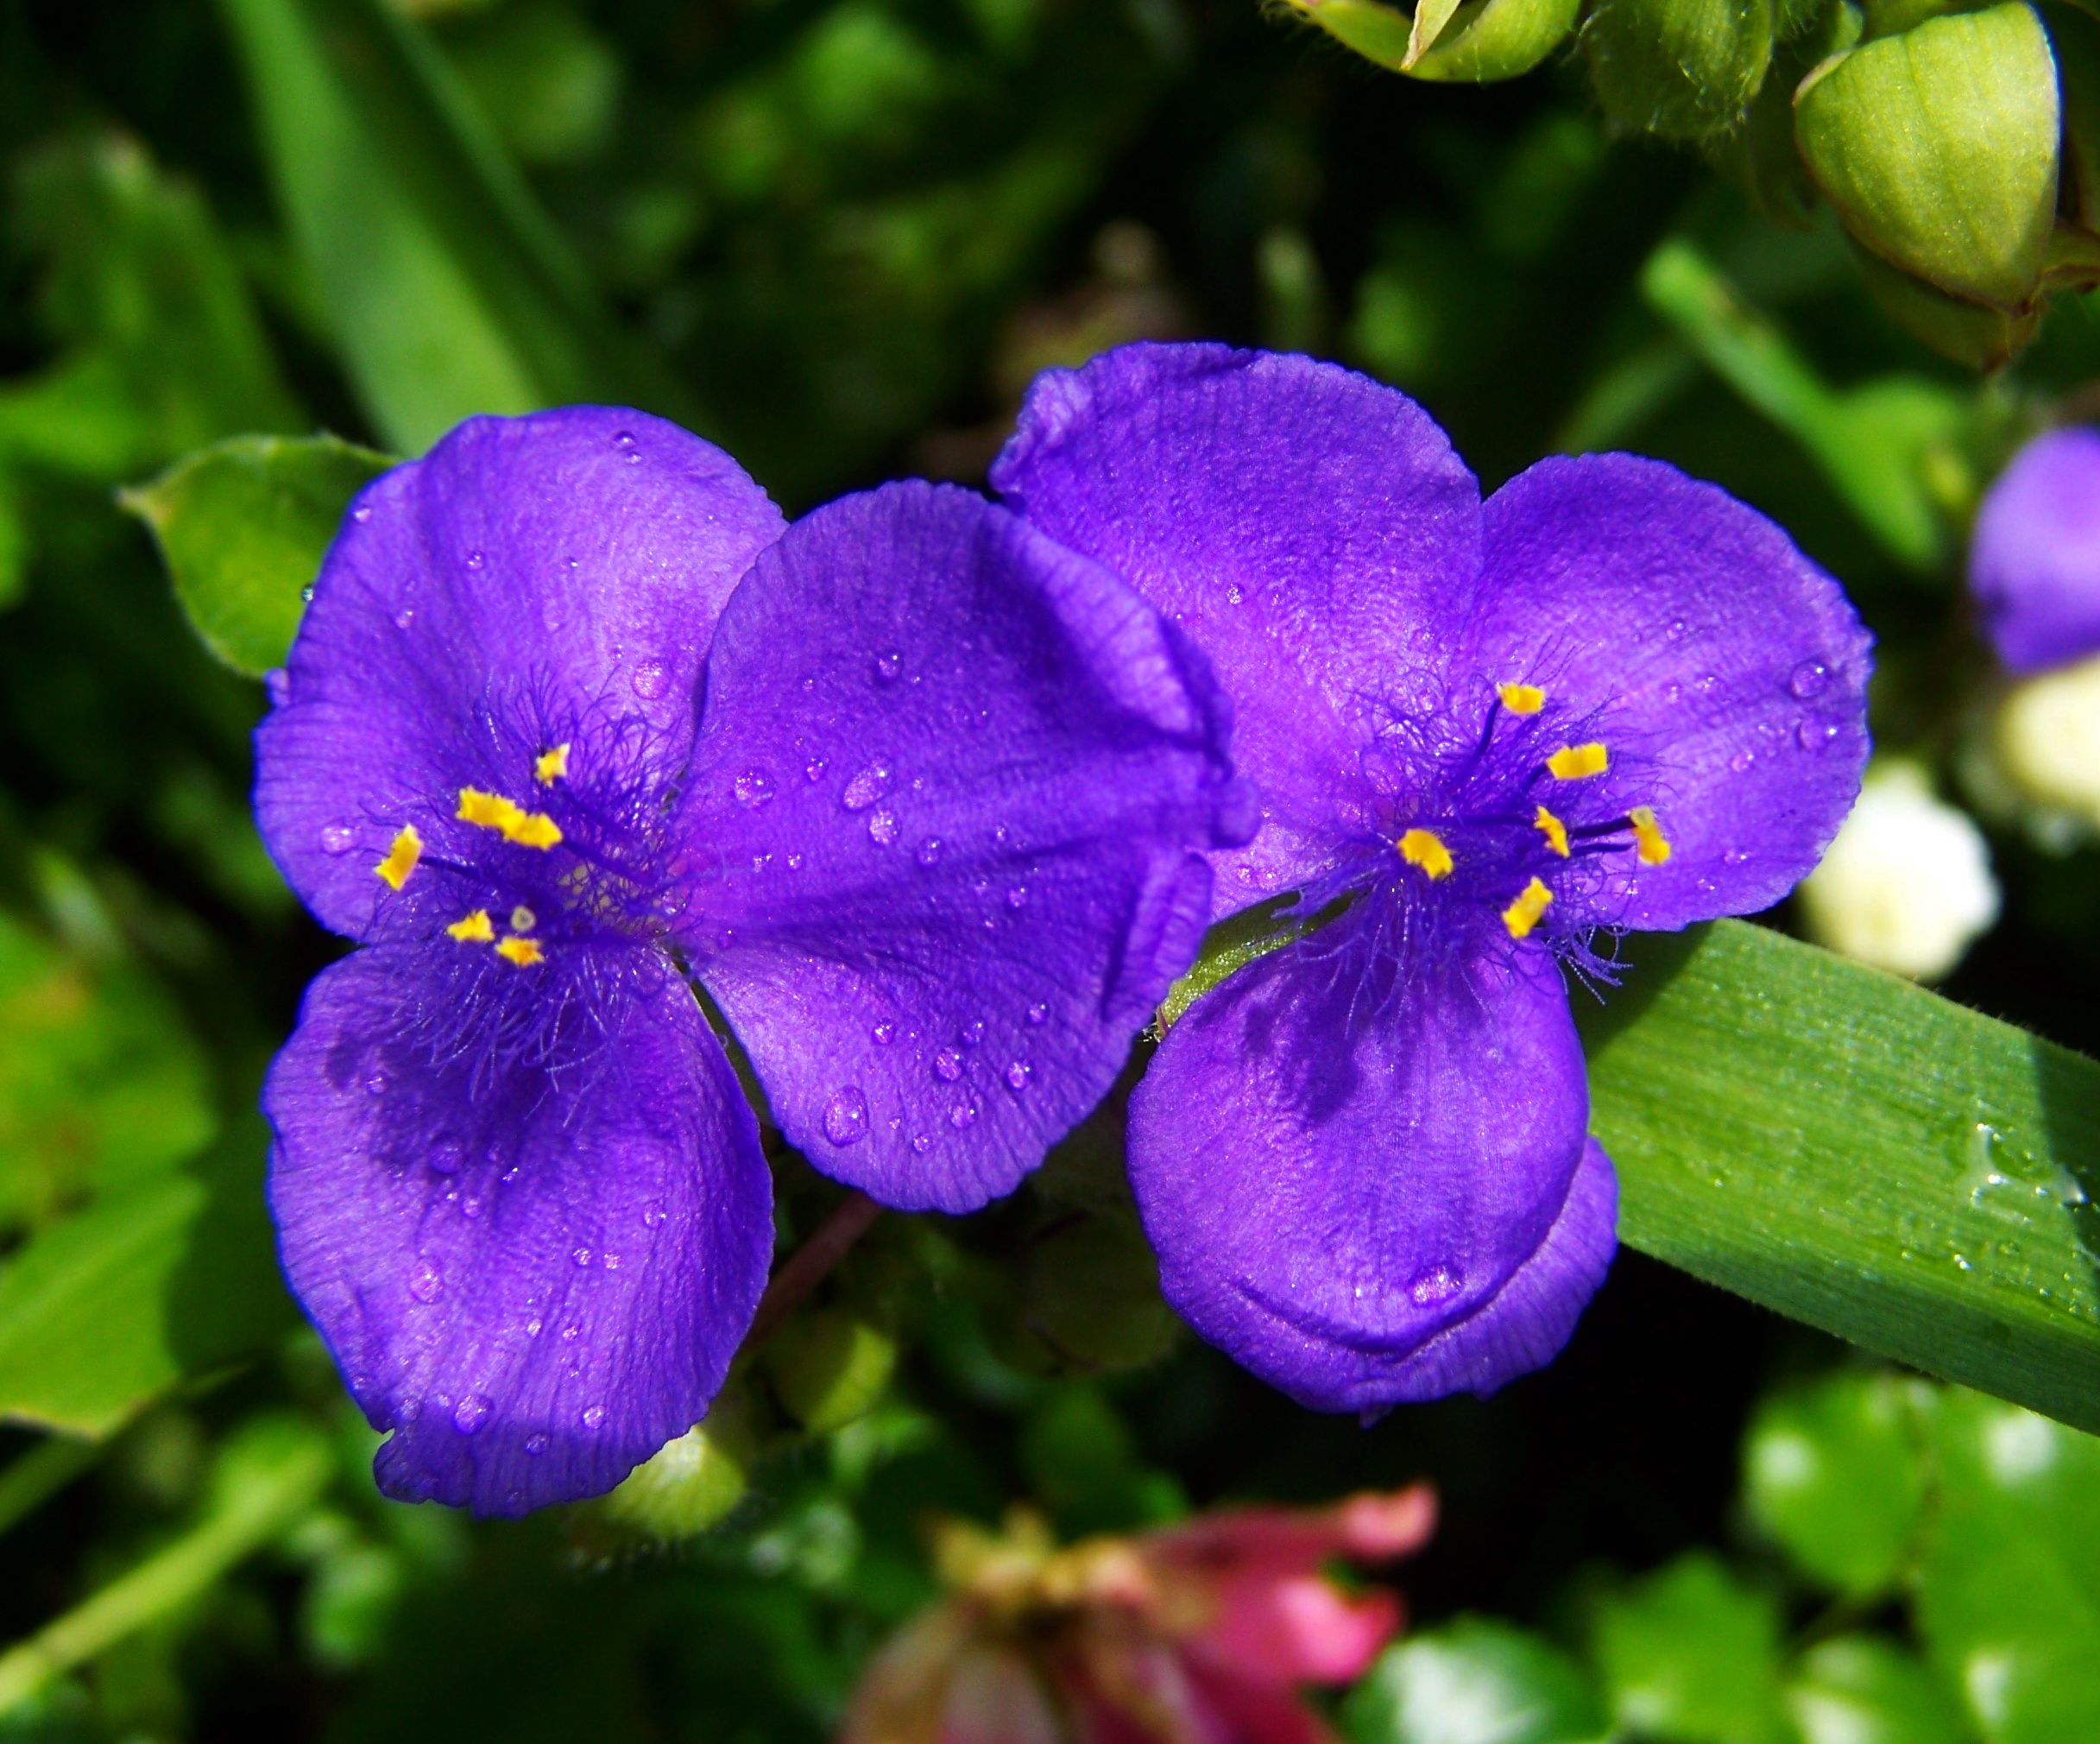
nature, blossom, plant, flower, purple, petal, botany, flora, blue flower, wildflower, eye, viola, macro photography, flowering plant, summer flower, dayflower, blue garden flowers, annual plant, land plant, violet family, dayflower family